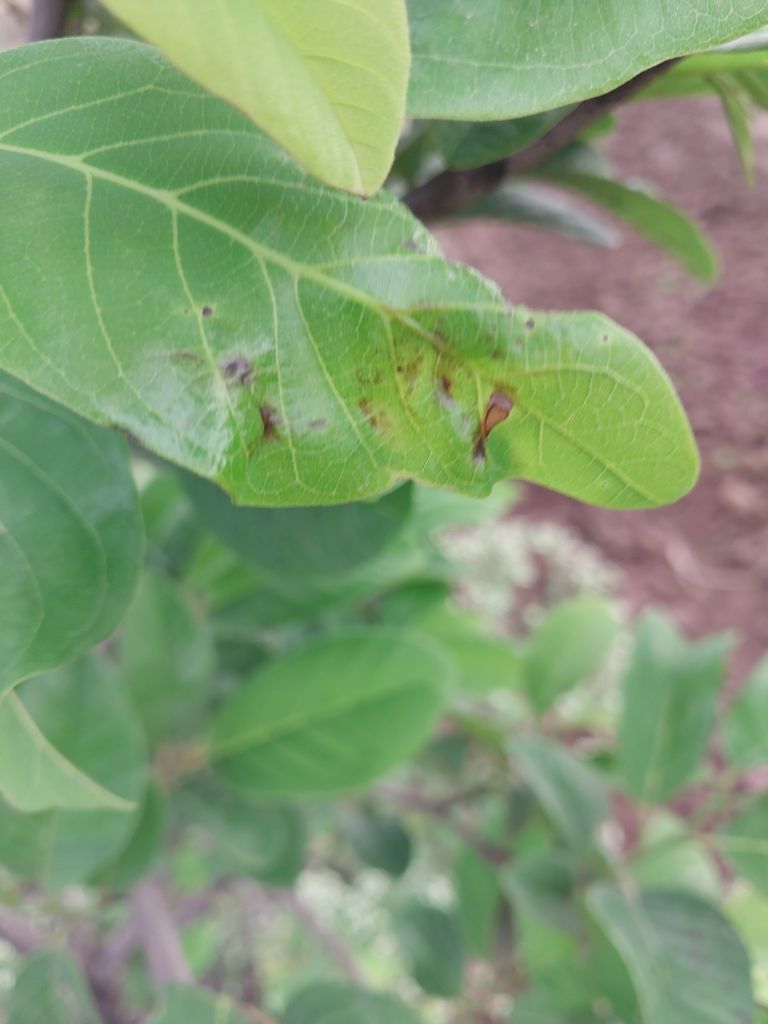
Disease label: Leaf spot on Leaves